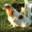
Label: dog